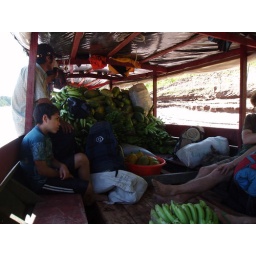
On the boat on Rio De Dios in Peru. It fills with bananas on it's long trip down river.